Wing of Zion

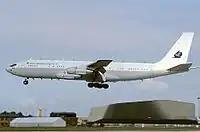
An IAF Boeing 707 "Re’em", used for VIP transport

From the 1970s onwards, the IAF opted to conduct VIP transport duties using its inventory of Boeing 707 jet-powered airliners. The lot of the 707s, nicknamed "Re’em" ("Oryx"), and also purchased secondhand from commercial airliners, were converted to military use by Israel Aerospace Industries (IAI). The 707s, which were originally designated by the IAF for air-to-air refueling (AAR) duties, were quickly converted to support transport duties whenever summoned. However, key disadvantages of the planes were their age and their inability to operate transatlantic routes without the need for refueling.